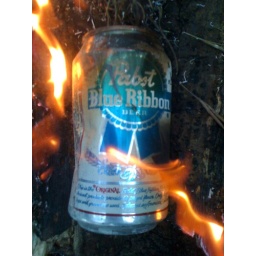
Lurking around Gainesville playing in swamps, building swings, starting fires, painting, shit house for lyfe!